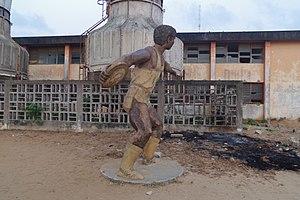
Une statue érigée à côté du Palais des Sports du Stade Général Mathieu Kérékou montrant un athlète sur le point d'effectuer un lancer de disque vue 2019.
Le lancer du disque est une discipline de l'athlétisme qui consiste à lancer un disque le plus loin possible. Le record du monde masculin de 74,08 m est détenu par l'Allemand Jürgen Schult depuis le 6 juin 1986. Sa compatriote Gabriele Reinsch est l'actuelle détentrice du record du monde féminin depuis 1988 avec 76,80 m.